Frazil ice

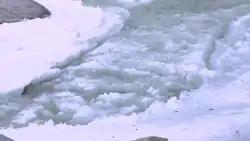
Frazil ice in Yosemite Creek

Frazil ice is a collection of loose, randomly oriented ice crystals a millimeter and sub-millimeter in size, with various shapes, e.g., elliptical disks, dendrites, needles and of an irregular nature. Frazil ice forms during the winter in open-water reaches of rivers as well as in lakes and reservoirs, where and when the water is in a turbulent state, which is, in turn, induced by the action of waves and currents. Turbulence causes the water column to become supercooled, as the heat exchange between the air and the water is such that the water temperature drops below its freezing point (in order of a few tenths of °C or less). The vertical mixing associated with that turbulence provides enough energy to overcome the crystals' buoyancy, thus keeping them from floating at the surface. Frazil ice also forms in oceans, where windy conditions, wave regimes and cold air also favor the establishment of a supercooled layer. Frazil ice can be found on the downwind side of leads and in polynyas. In these environments, that ice can eventually accumulate at the water surface into what is referred to as grease ice.